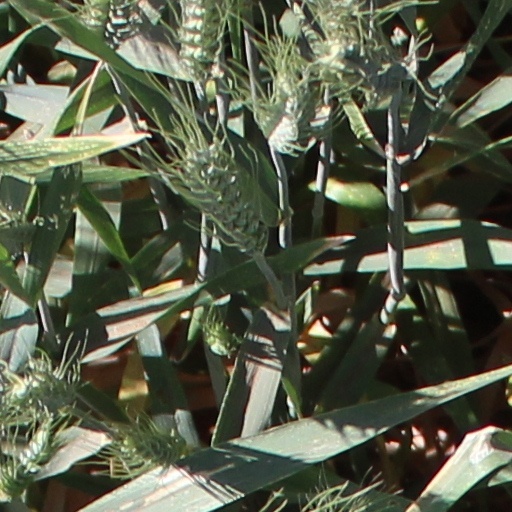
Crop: wheat